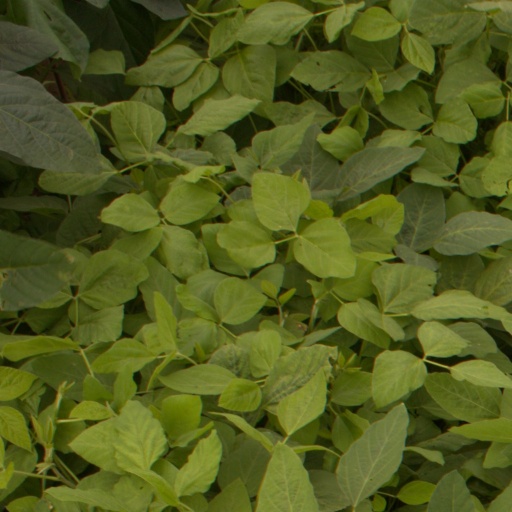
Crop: soybean